Marc Coucke

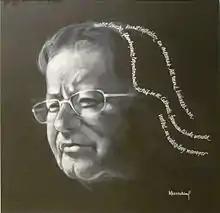
Marc Coucke, portrait by the Belgian artist Willy Bosschem

In 1987, he co-founded Omega Pharma with Yvan Vindevogel. This Belgian pharmaceuticals company grew rapidly and in 2006 employed three thousand people whilst operating in thirty countries. He remained Chief Executive Officer of Omega Pharma until 30 September 2006, returning to the post in March 2008. Whilst his business profile represents considerable achievement there have been highly publicised failures that include the launch of Omega Pharma's E-Waves phone Chip in 2008. It was withdrawn shortly after release as it did not work. In August 2021 Coucke, together with investment fund Waterland, was convicted to pay €266 million to pharmaceuticals company Perrigo in a dispute over the takeover of Omega Pharma.